Lamb & Flag, Oxford

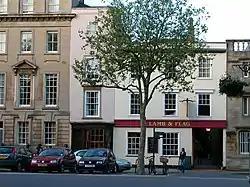
Lamb & Flag pub

The Lamb & Flag is a pub on St Giles', Oxford, England. It is owned by St John's College, and lies just north of the main entrance to the college. Lamb & Flag Passage runs through the south side of the building, connecting St Giles' with Museum Road, where there is an entrance to Keble College to the rear of the pub.